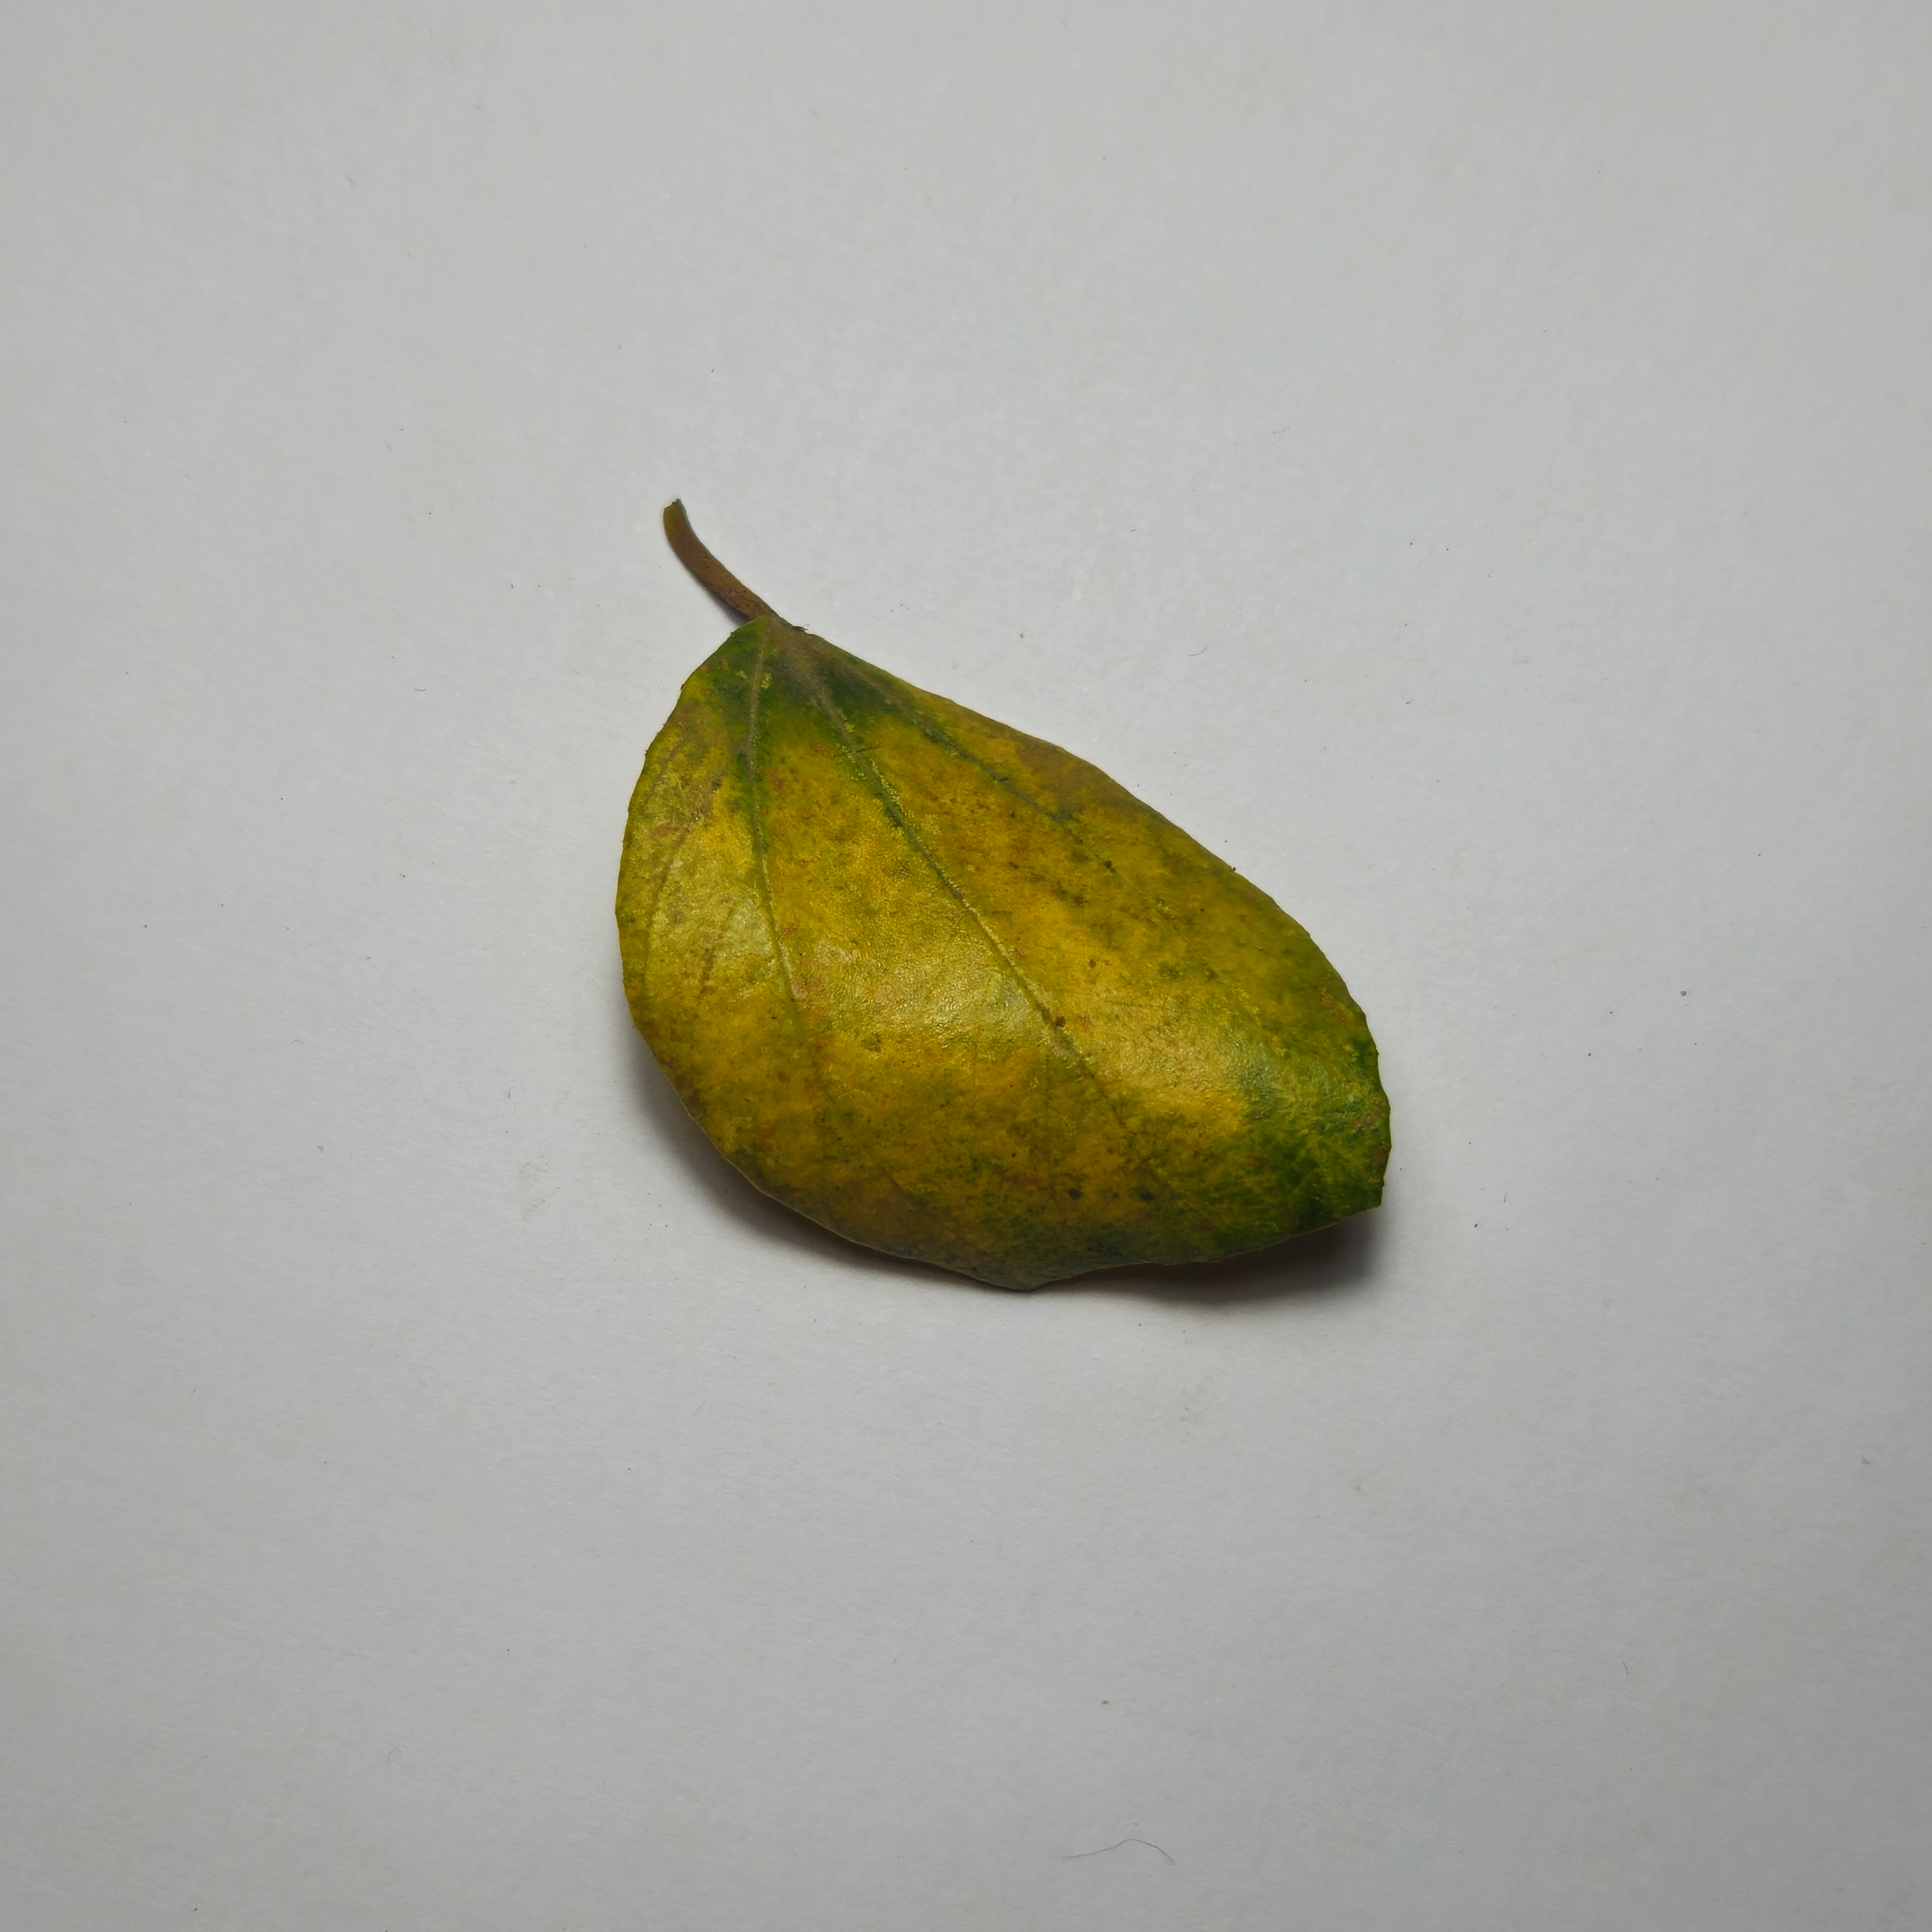
Label: Yellow